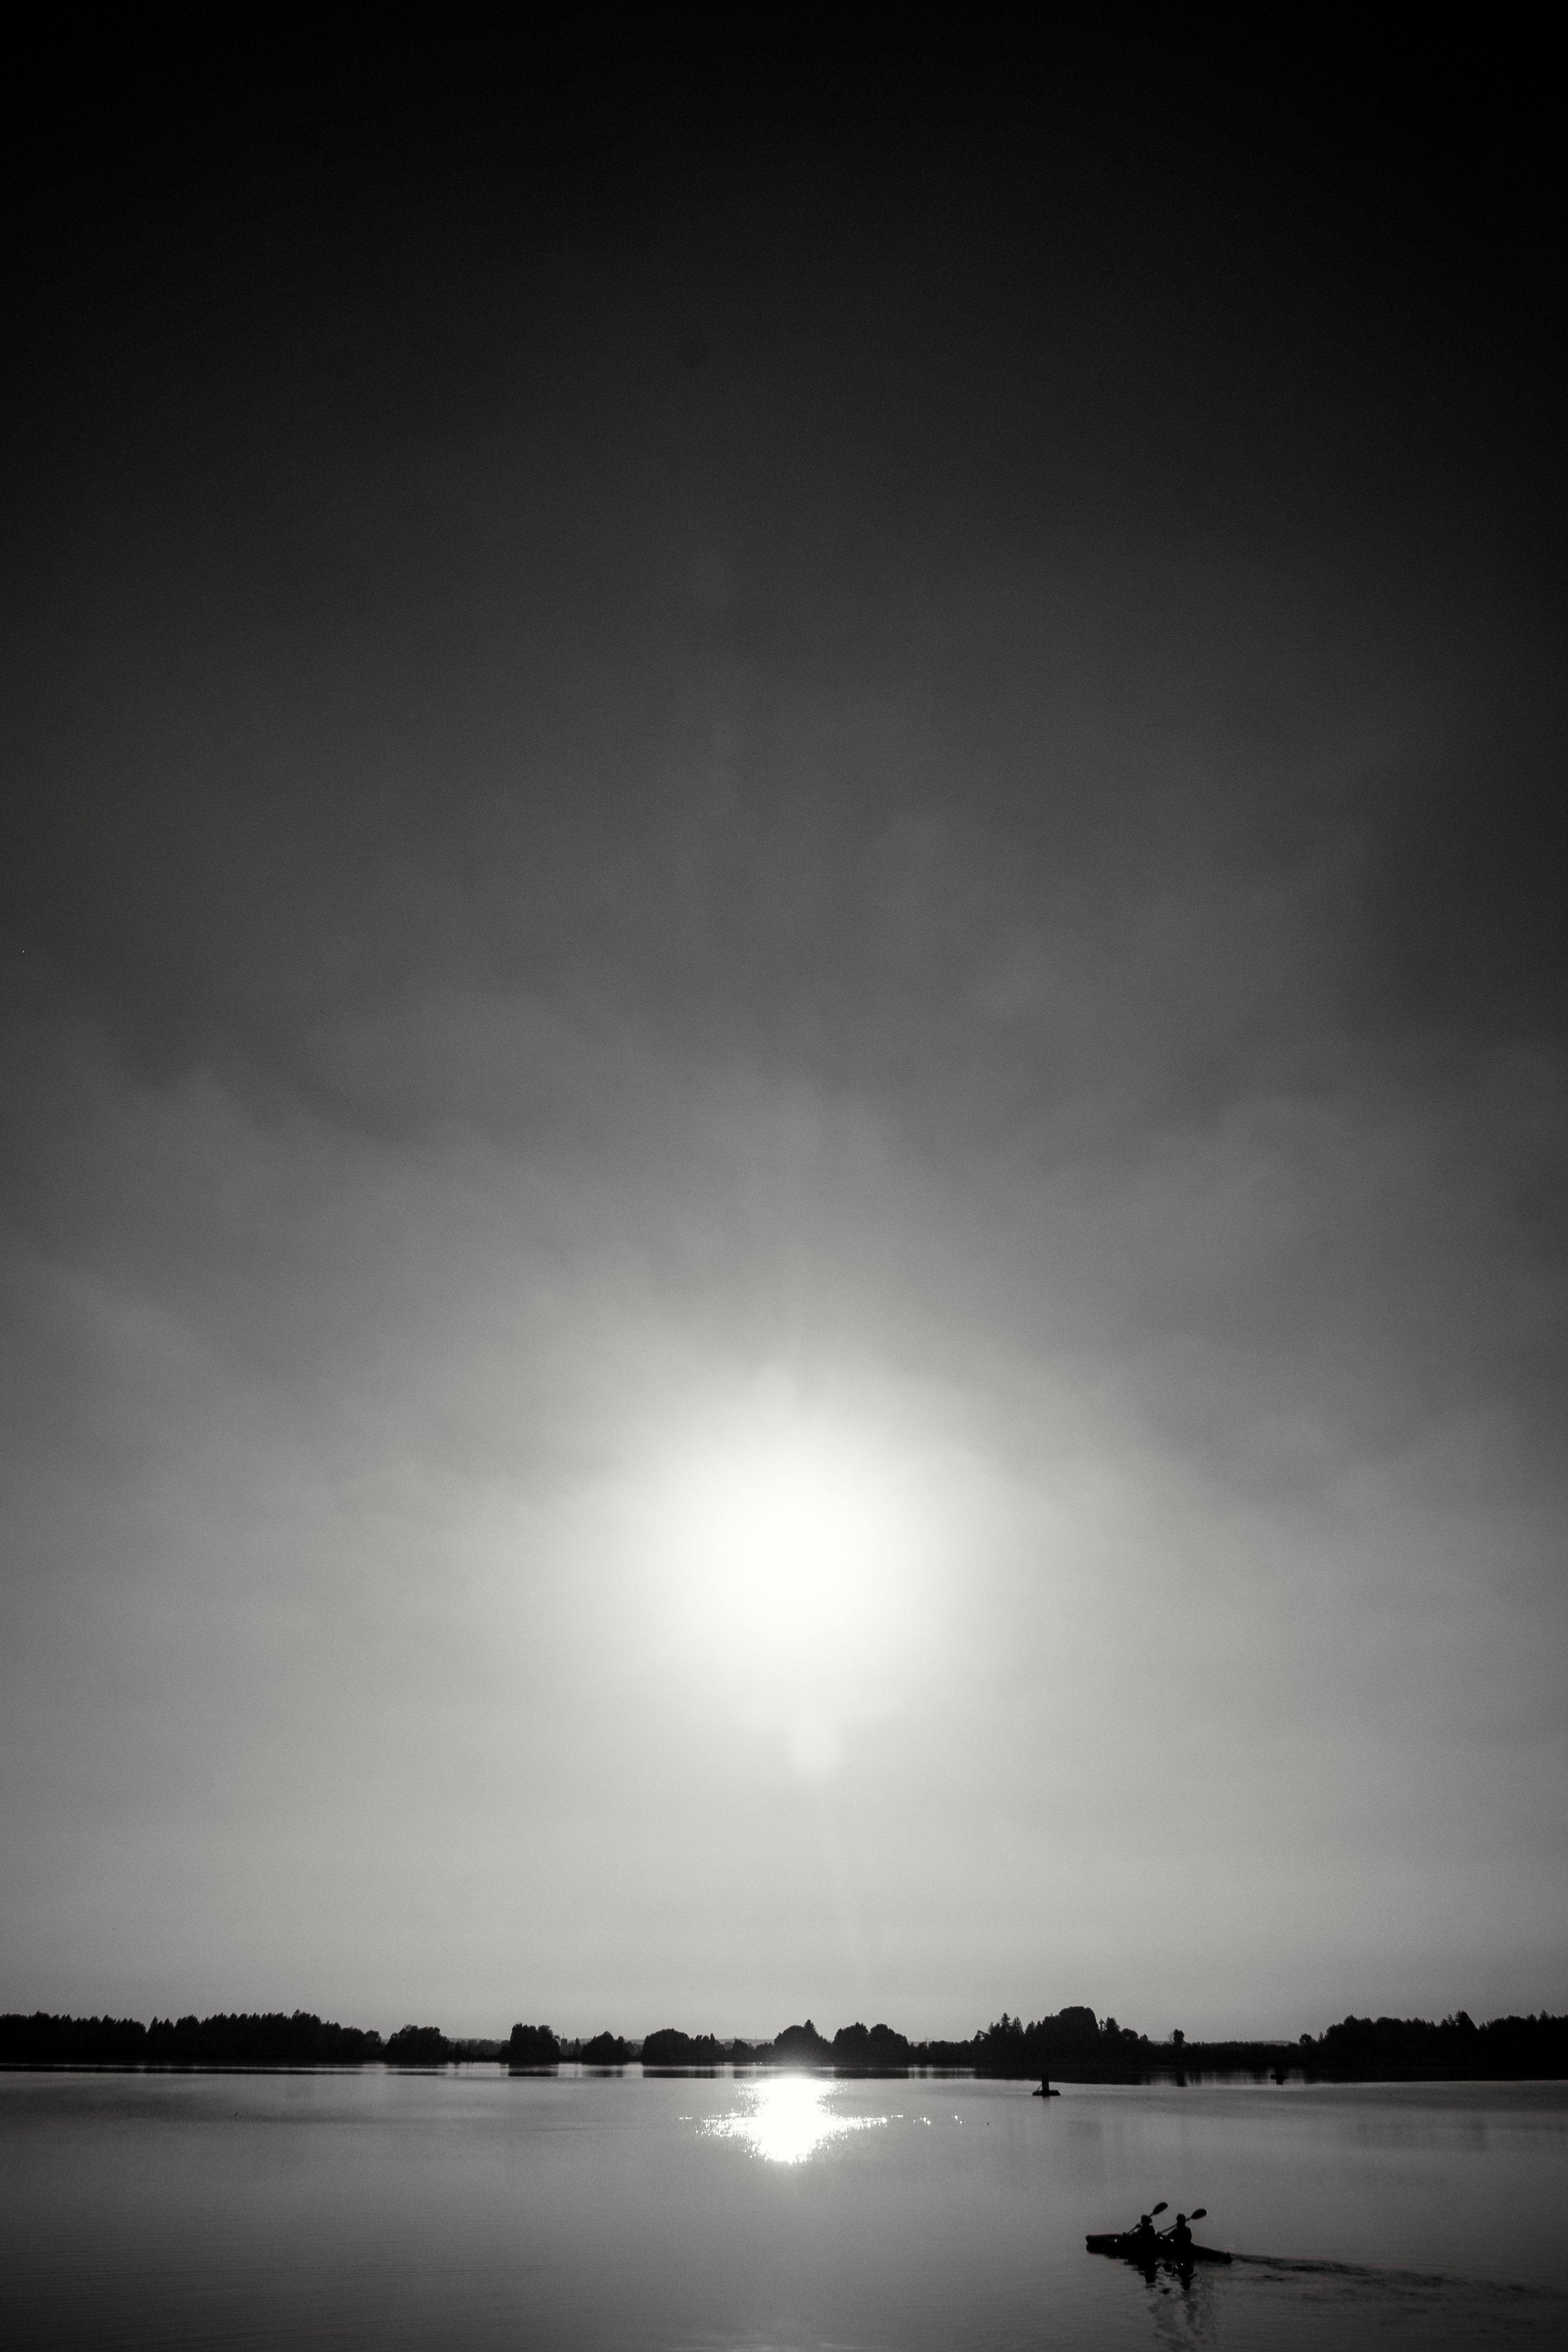
sea, horizon, light, cloud, black and white, sky, night, sunlight, dawn, atmosphere, dusk, reflection, darkness, black, monochrome, moonlight, monochrome photography, atmospheric phenomenon